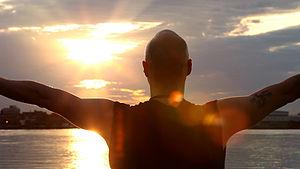
Le sungazing est une pratique qui consiste à fixer le soleil dans un but spirituel ou pour se « nourrir de lumière » selon certaines croyances liées aux pratiques énergétiques et diffusée depuis 1992 par l'hindou Hira Ratan Manek. La pratique trouve probablement son origine dans une des ramifications de l'ancienne médecine ayurvédique indienne.